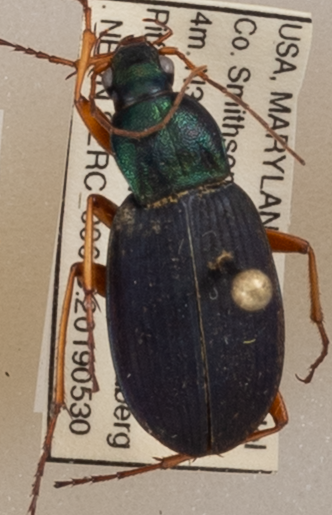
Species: Chlaenius aestivus
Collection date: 2019-05-30
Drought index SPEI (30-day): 1.13
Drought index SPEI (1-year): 2.09
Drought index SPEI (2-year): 1.69